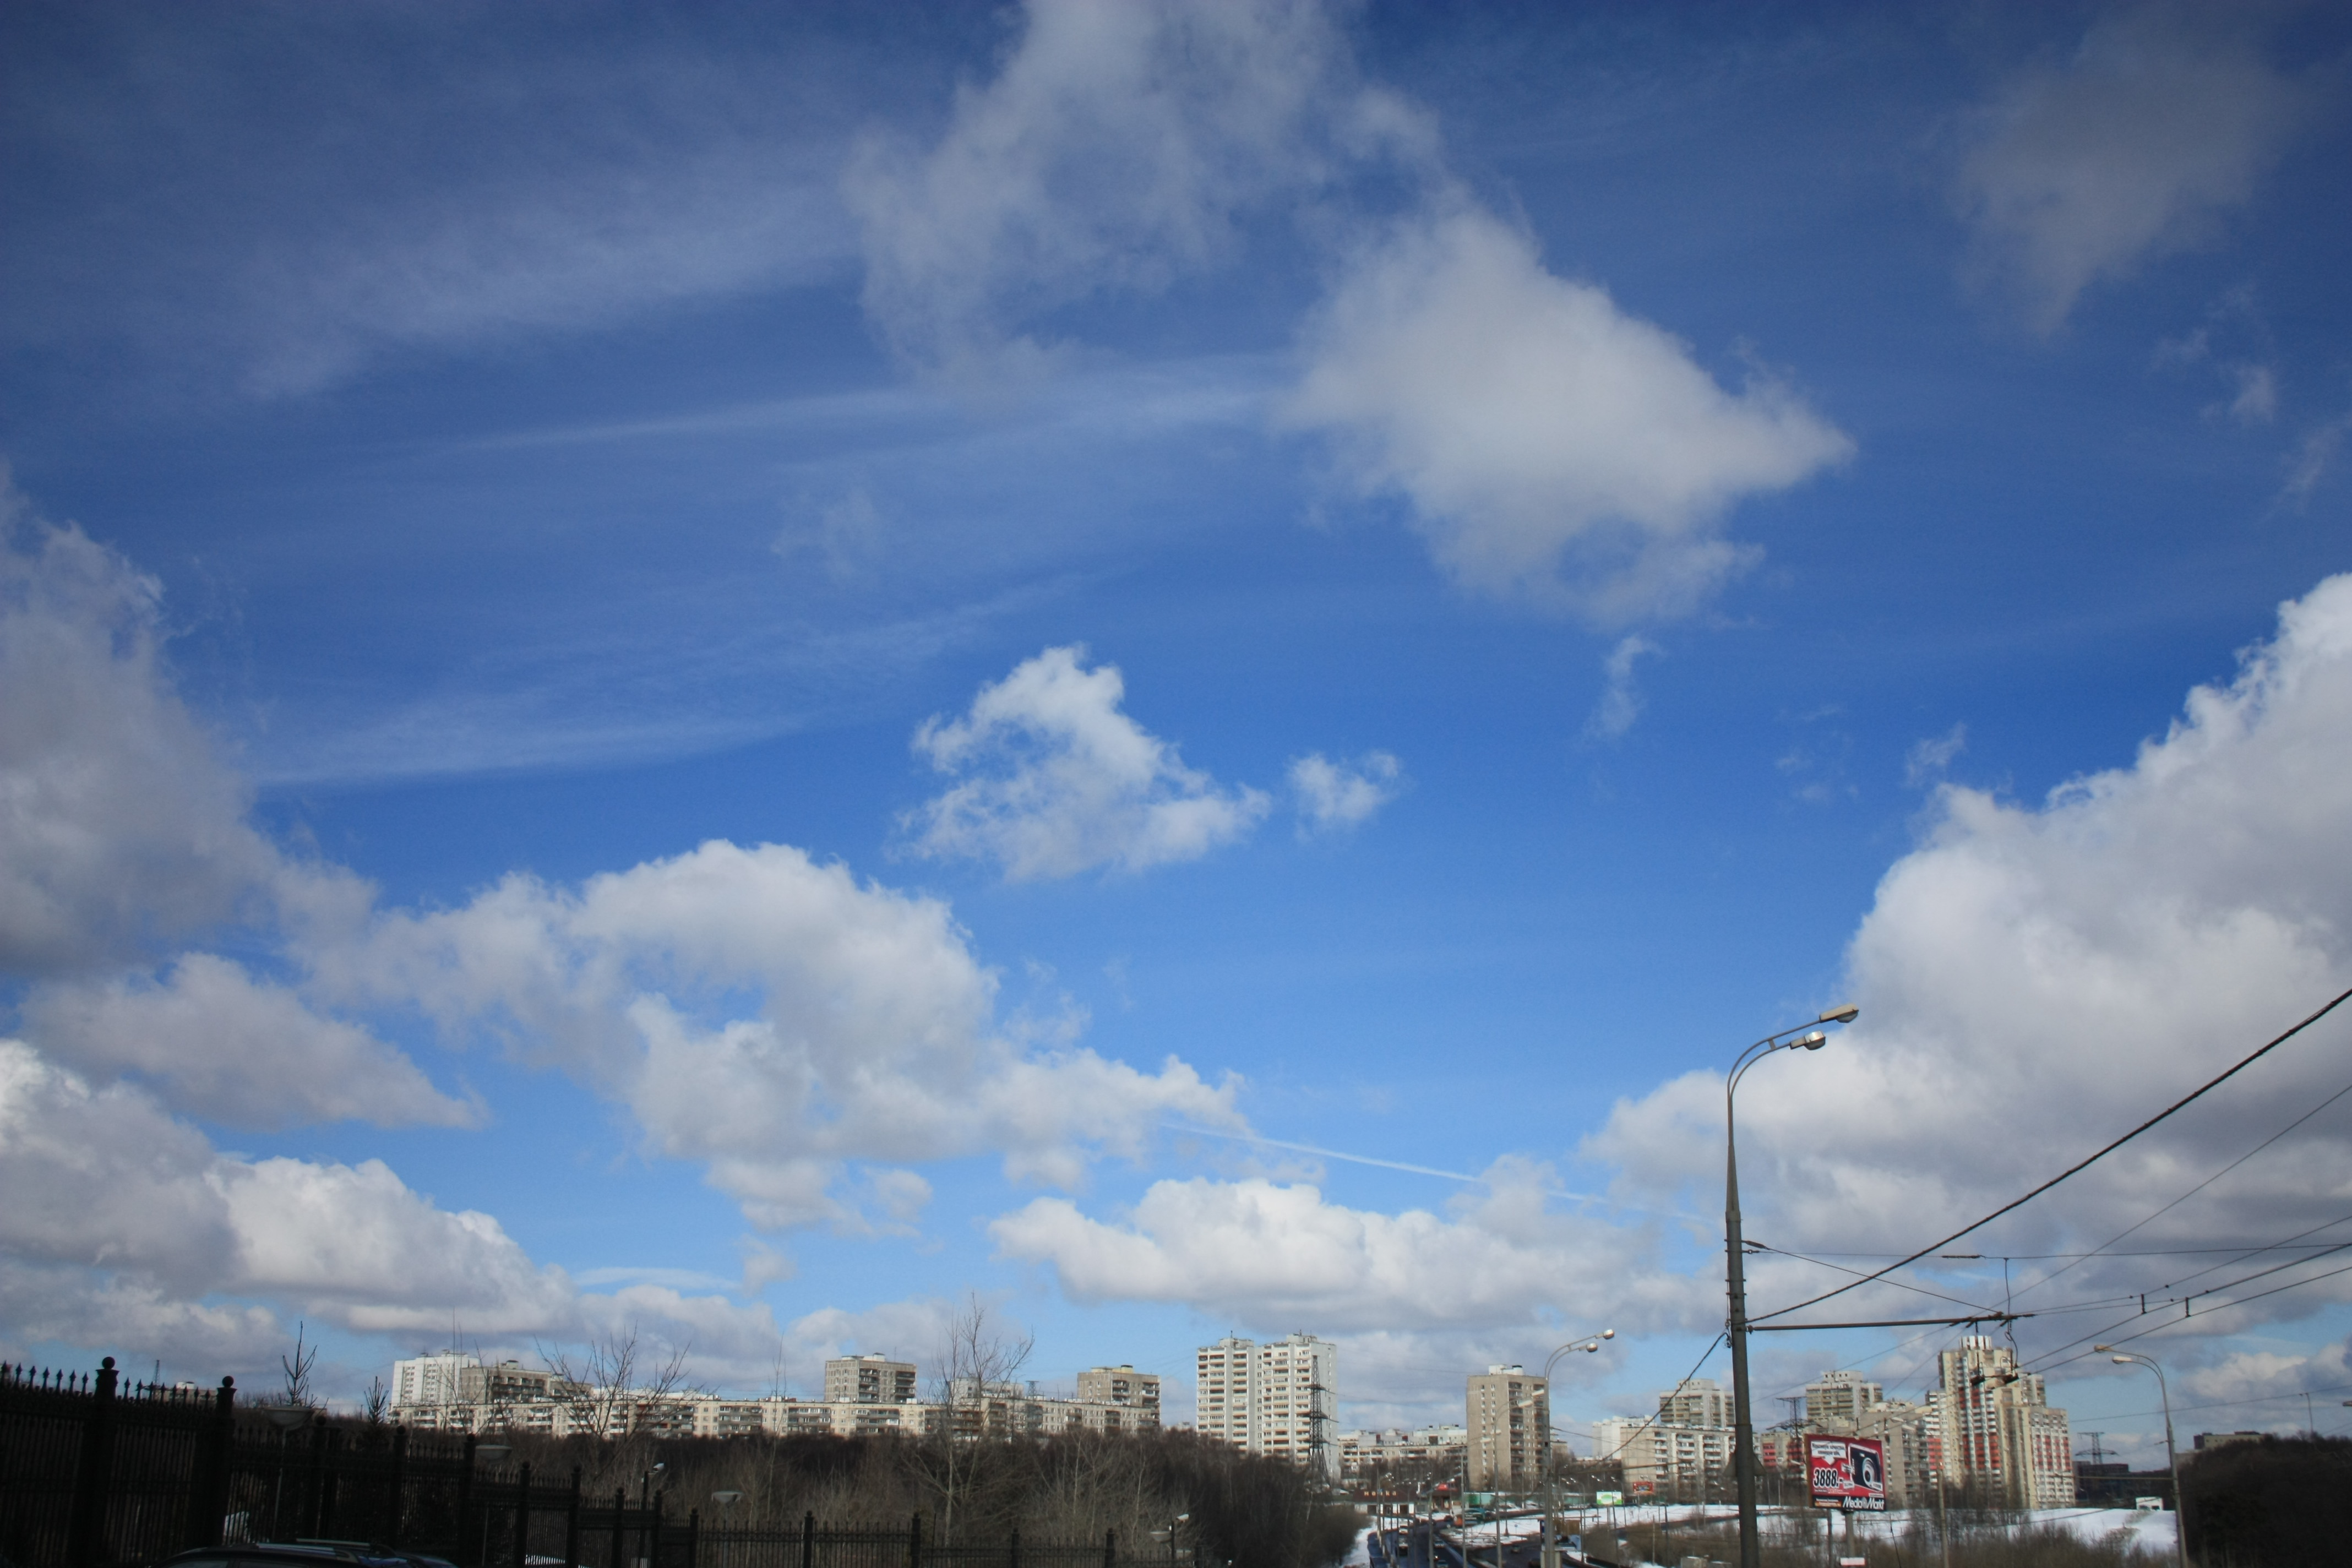
horizon, cloud, sky, skyline, sunlight, city, cityscape, dusk, weather, cumulus, moscow, russia, cityscapes, moskau, moscou, meteorological phenomenon, atmosphere of earth